Passive house

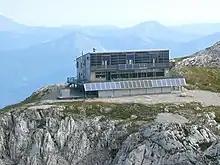
The , in the Hochschwab Alps of Austria, was completed in 2005 and was the first passive house constructed in a high alpine setting.

Passive house is a voluntary standard for energy efficiency in a building that reduces the building's carbon footprint. Conforming to these standards results in ultra-low energy buildings that require less energy for space heating or cooling. A similar standard, MINERGIE-P, is used in Switzerland. Standards are available for residential properties, and several office buildings, schools, kindergartens and a supermarket have also been constructed to the standard. Energy efficiency is not an attachment or supplement to architectural design, but a design process that integrates with architectural design. Although it is generally applied to new buildings, it has also been used for renovations.